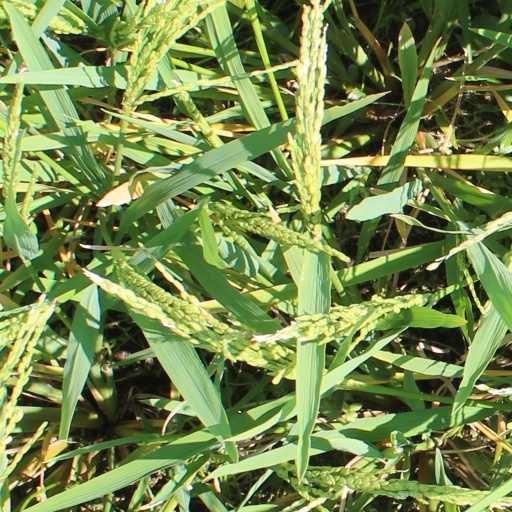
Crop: rice